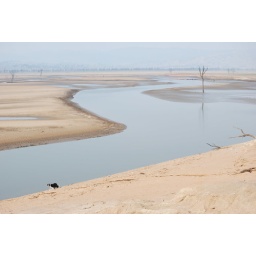
This shows how little water there is in the lake at the moment.